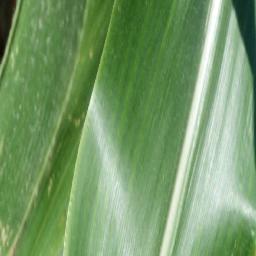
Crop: corn
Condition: (maize)_healthy